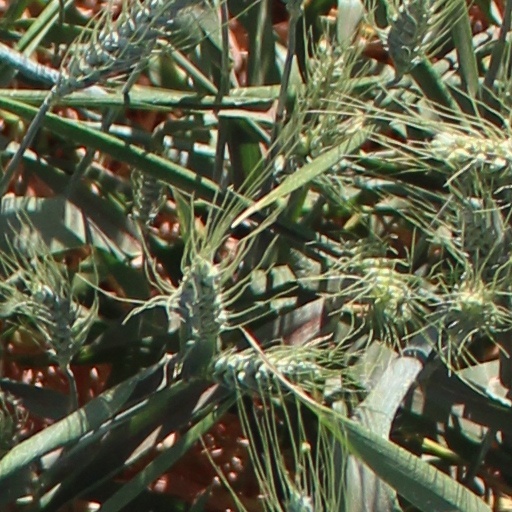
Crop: wheat